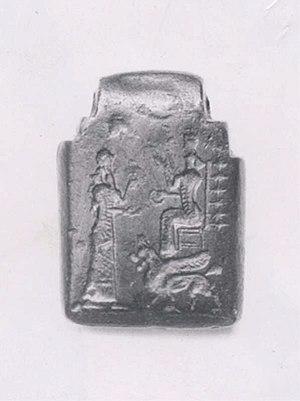
L’Épopée de Gilgamesh est un récit épique de la Mésopotamie. Faisant partie des œuvres littéraires les plus anciennes de l’humanité, la première version connue a été rédigée en akkadien dans la Babylonie du XVIIIᵉ au XVIIᵉ siècle av. J.-C. Écrite en caractères cunéiformes sur des tablettes d’argile, elle relate les aventures de Gilgamesh, roi d'Uruk, peut-être un personnage ayant une réalité historique, mais en tout cas une figure héroïque, et aussi une des divinités infernales de la Mésopotamie ancienne.
Ishtar est une déesse mésopotamienne d'origine sémitique, vénérée chez les Akkadiens, Babyloniens et Assyriens. Elle correspond à la déesse de la mythologie sumérienne Inanna avec qui elle est confondue, une même déesse se trouvant manifestement derrière ces deux noms. Elle est considérée comme symbole de la femme, une divinité astrale associée à la planète Vénus, une déesse de l'amour et de la guerre, et souvent une divinité souveraine dont l'appui est nécessaire pour régner sur un royaume.